Paul Johnson (book artist)

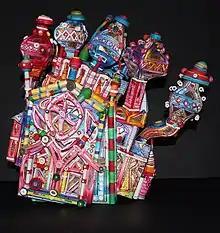
The Flying Cathedral by Paul Johnson -cover

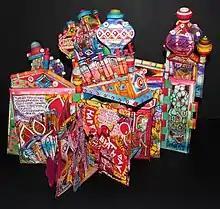
The Flying Cathedral by Paul Johnson - inside

Early in his artistic career, Johnson was inspired to consider a book as more than something to read after seeing the sculptural book bindings of Phillip Smith, MBE. Johnson's own style embraces a profusion of bright-colored fabric dyes onto watercolor paper, many times on both the front and back of the paper. Johnson's book art creations are unique in that he does not use glue in his books. He constructs the pop-up mechanisms using dovetail, joints and paper hinges. A single book structure could include up to 200 individual pieces.